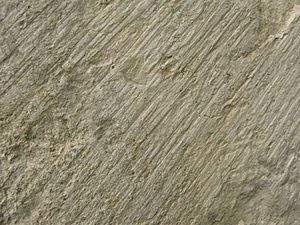
Aspect du taillant
Le taillant est un outil à percussion du tailleur de pierre. C'est une sorte de hache à percussion directe sur la pierre constitué de deux tranchants droits et parallèles au manche. Il est aussi appelé marteau taillant ou laie. Ce marteau garni de dents est employé pour la taille des pierres tendres et demi-fermes, servant principalement à égaliser le parement de ces pierres.